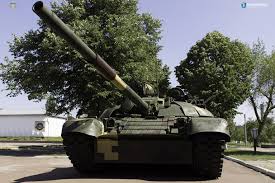
Label: T-72